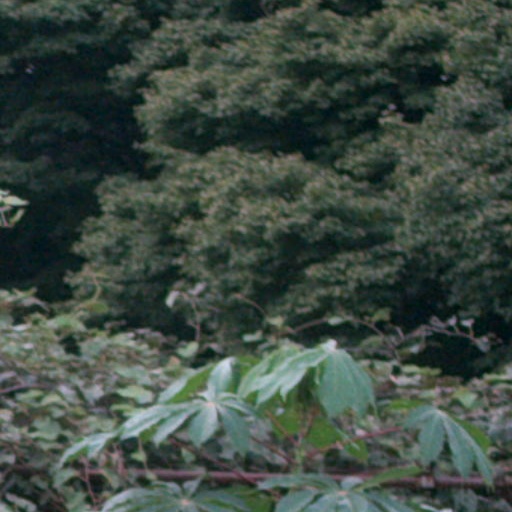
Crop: cassava